Timex Ironman

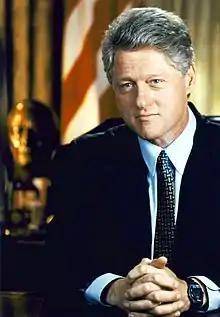
Bill Clinton wearing the Ironman

U.S. President Bill Clinton owned and wore several early models (including the original) of the Timex Ironman watch during his time as governor of Arkansas and in the early years of his presidency. In his early presidential photographs and at his 1993 inauguration and inaugural ball, he is seen wearing a blue and black Ironman Triathlon. Clinton's forgoing of a more presidential watch such as a Rolex earned him some criticism; Gene Weingarten of the "Washington Post" described Clinton's timepiece derisively as "a plastic digital watch, thick as a brick, and handsome as a hernia", while Omega SA ran ads in 1992 suggesting that Clinton should give up the Timex in favor of something more expensive. Clinton stopped wearing his Ironman publicly in 1994, starting with the 50th anniversary of D-Day. Clinton has since donated one of his early Ironman models to the Smithsonian.